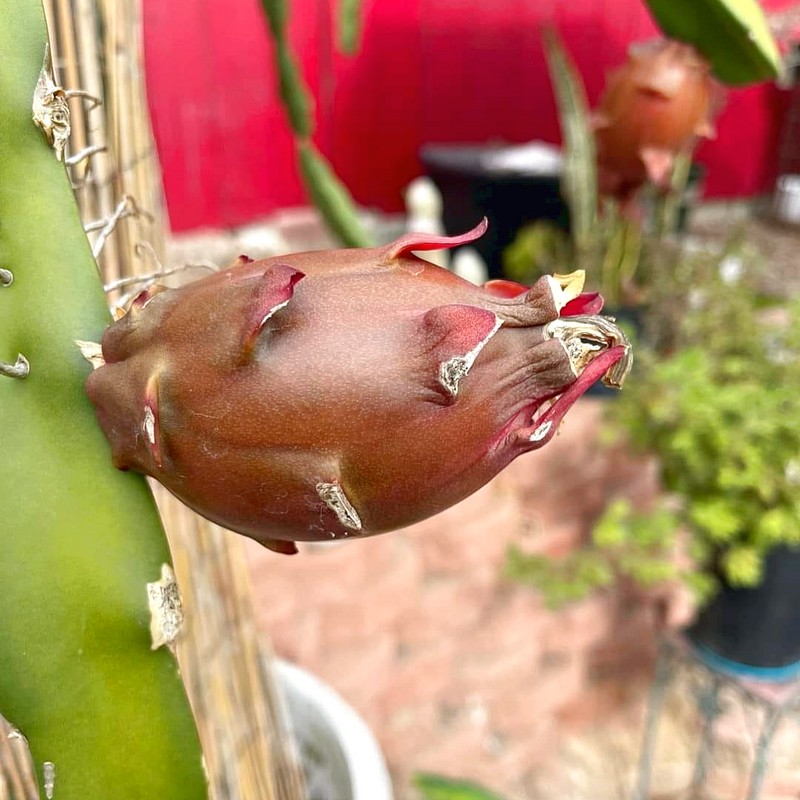
Label: Mature Dragon Fruit